History of Póvoa de Varzim

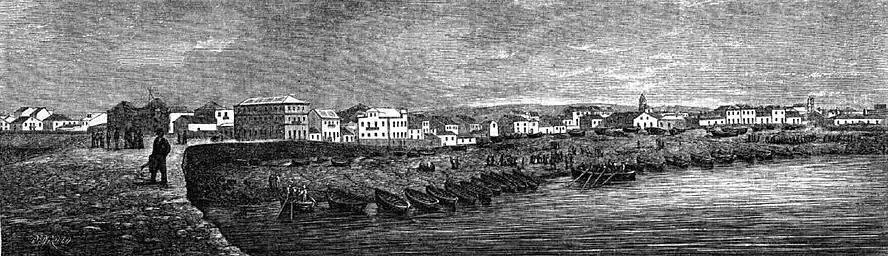
Ribeira shipyard in the Port of Póvoa de Varzim, was where the shipbuilding and fisher activities developed.

The town limit between the town of Póvoa de Varzim and the county of Barcelos (controlled by the House of Braganza) was a dispute which started in the 16th century. The border of the county of Barcelos entered the urban area of Póvoa de Varzim. In the royal charters, by King Denis and confirmed by King Manuel I, Póvoa had town limit exception and the right of appeal to the Crown, what were seen as significant privileges.